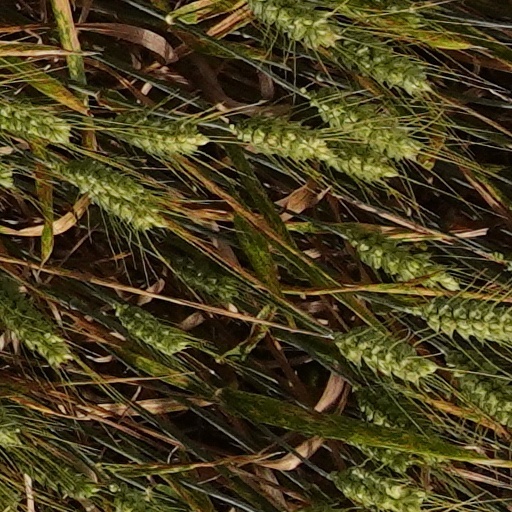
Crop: wheat